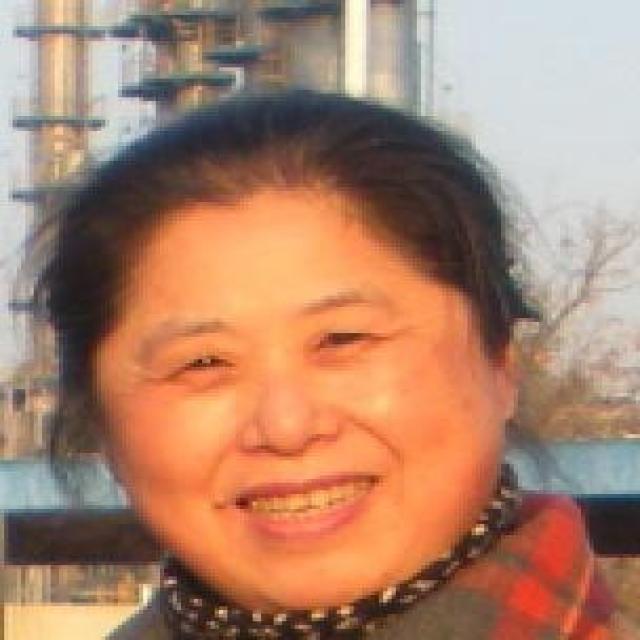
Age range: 45-64